76 mm gun M1900

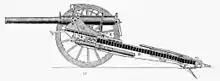
Cross-section of the 3-inch quick-firing gun M1900 carriage. You can clearly identify the upper and the lower gun-carriage as well as the trail with the recoil-mechanism.

The M1900 has been developed in 1900 by engineers of the Putilov Plants. Since 1898 the Imperial Russian Army was looking for a new field-gun and Krupp, Shamona and Schneider sent in their designs. The decision was made in favor for the M1900 and it became the first Russian gun with a recoil system and at the same time the first Russian 76.2-millimetre field gun.